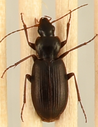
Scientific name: Calathus advena
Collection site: Niwot Ridge NEON (NIWO), plot NIWO_009